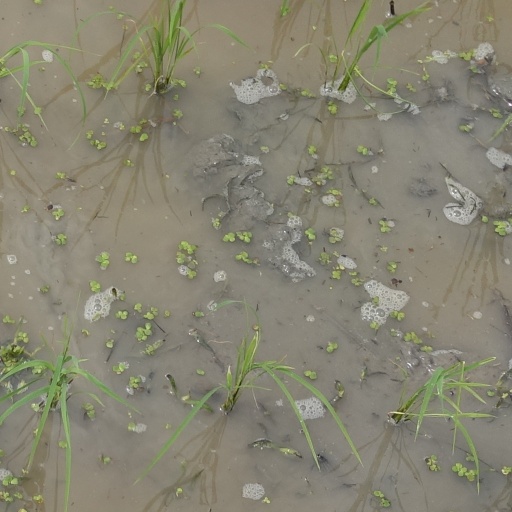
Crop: rice